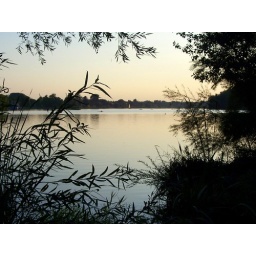
The path took us a little way away from the river and over this little bridge between two lakes.